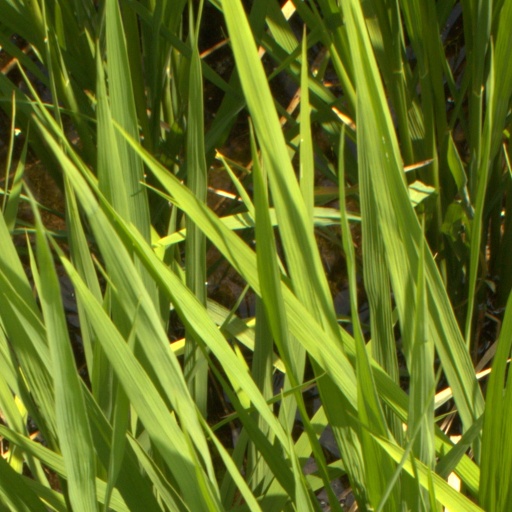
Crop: rice